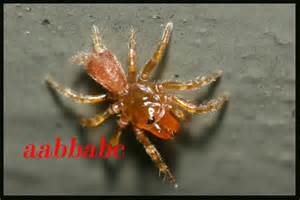
Label: spider